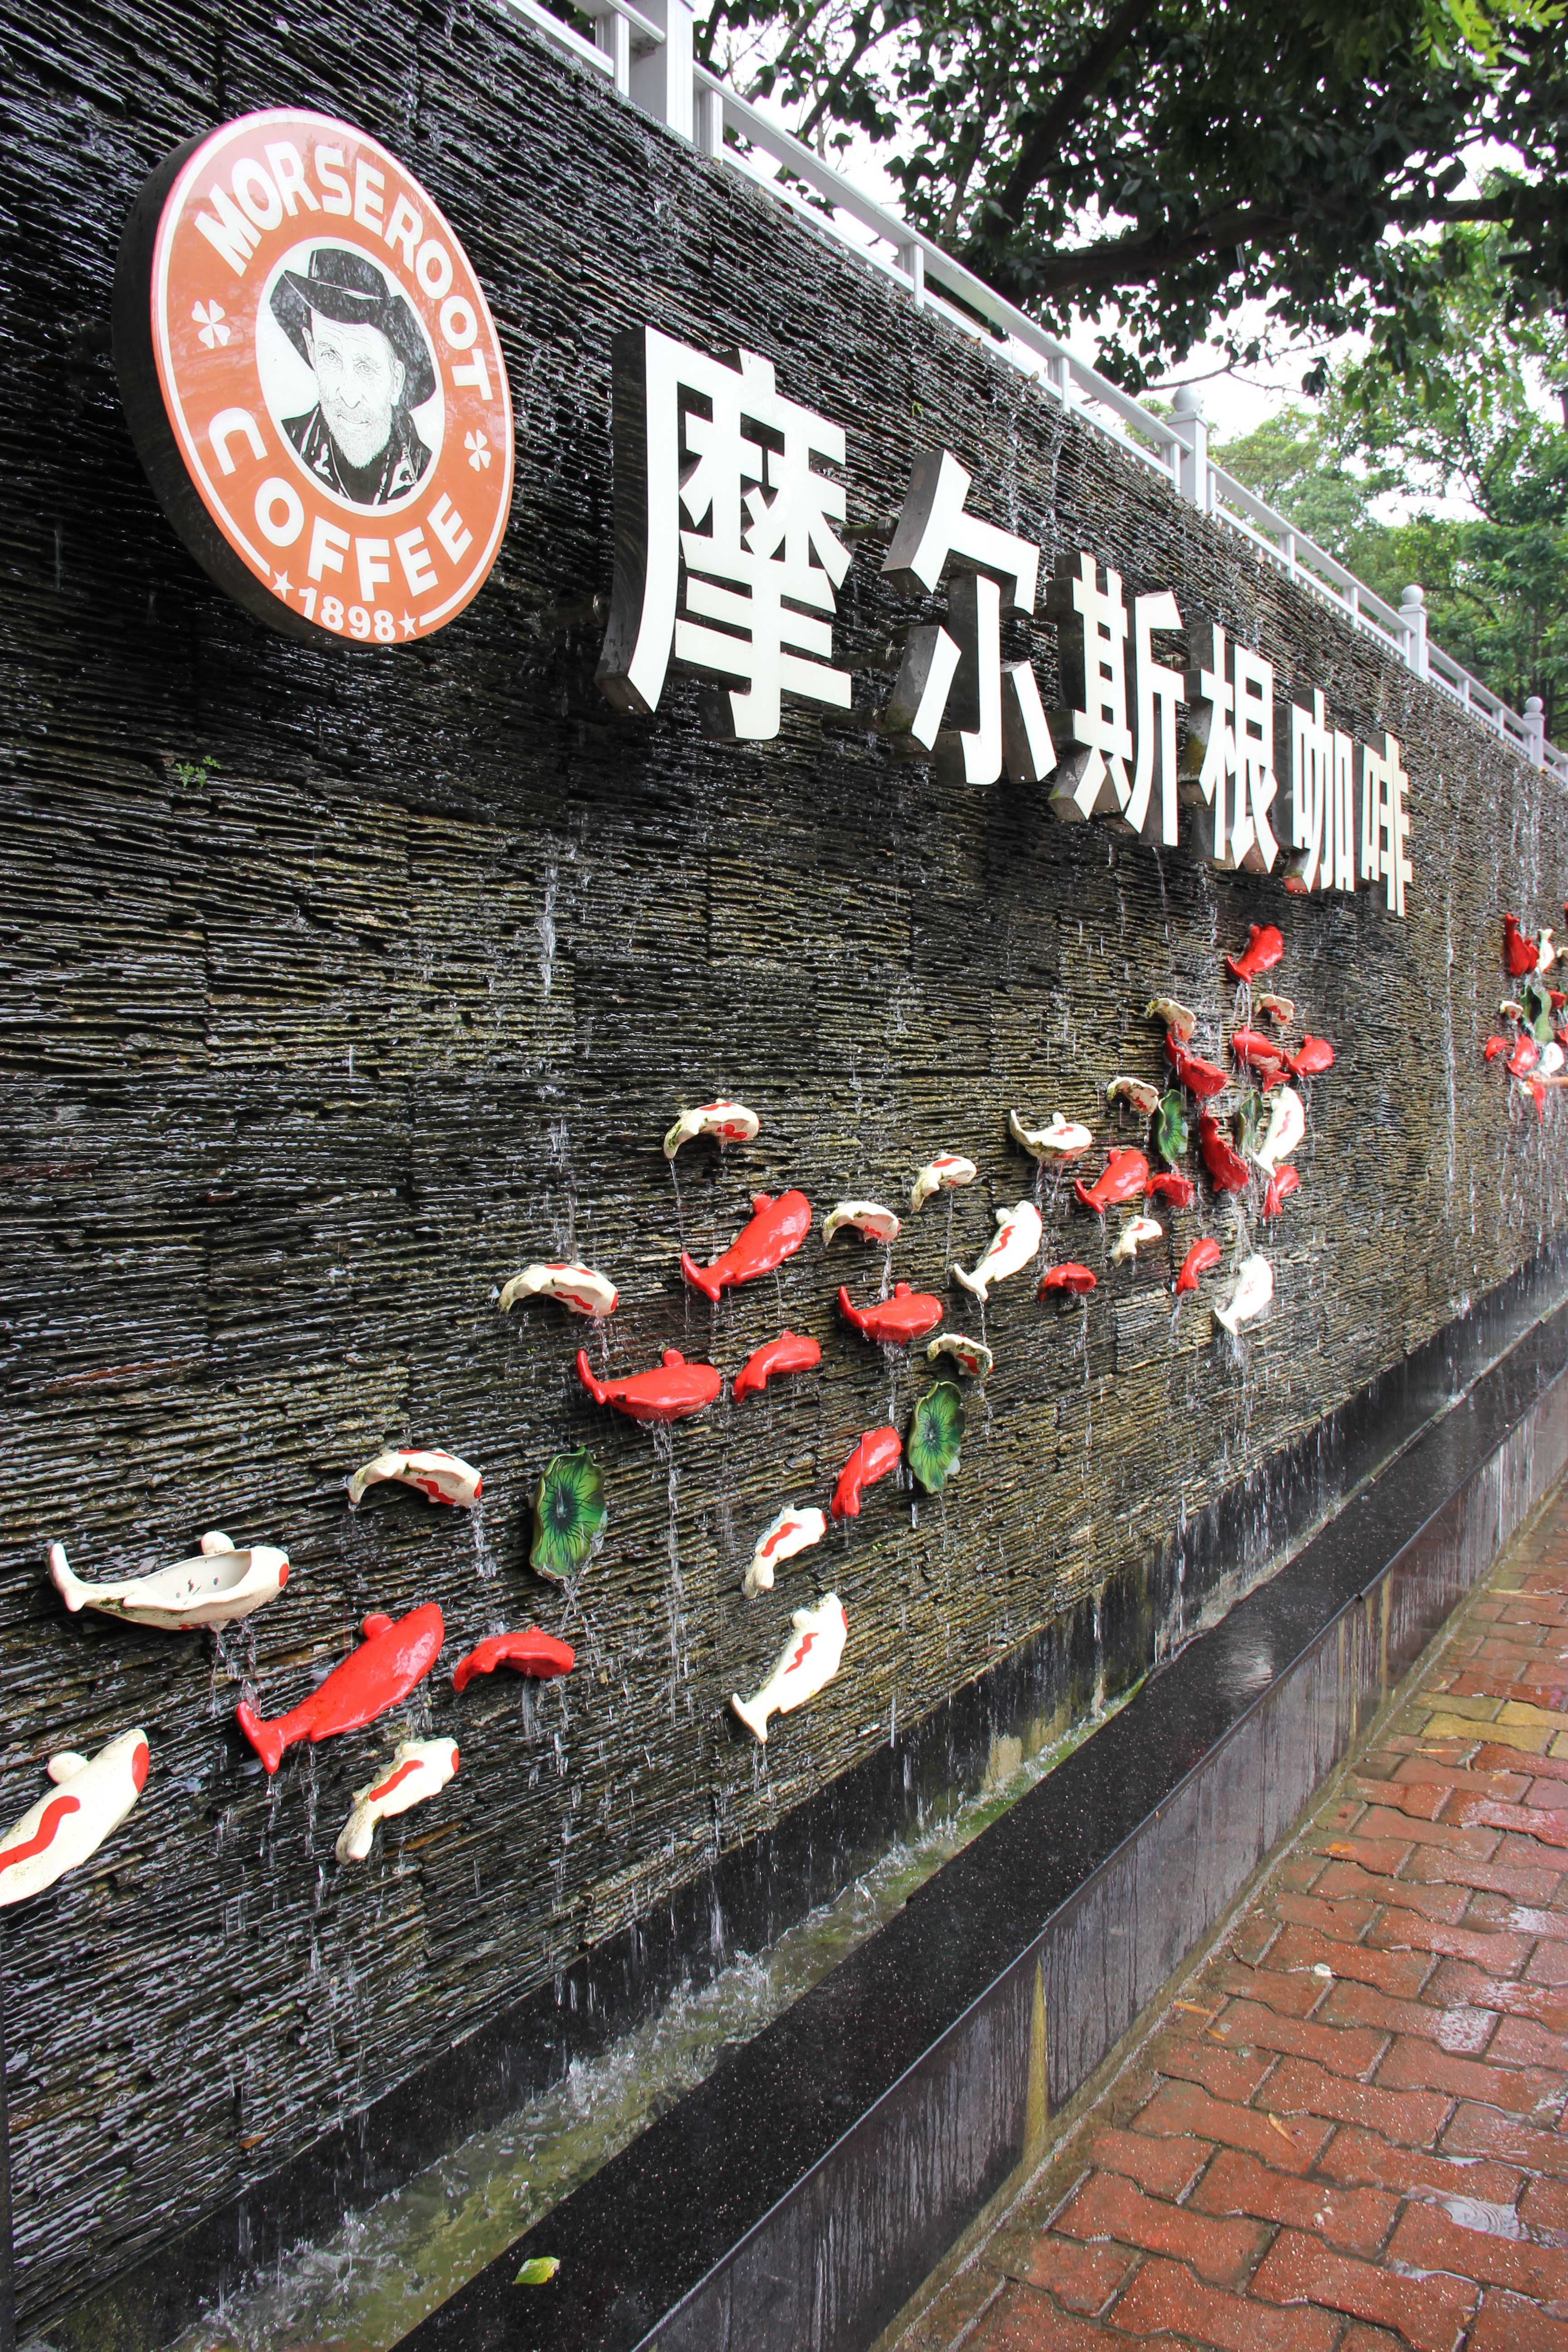
tree, plant, car, wall, recreation, vehicle, art, water wall, morse root coffee, morse root coffee advertising wall, dutch water fish, water fish bearing advertising wall, dynamic wall of water